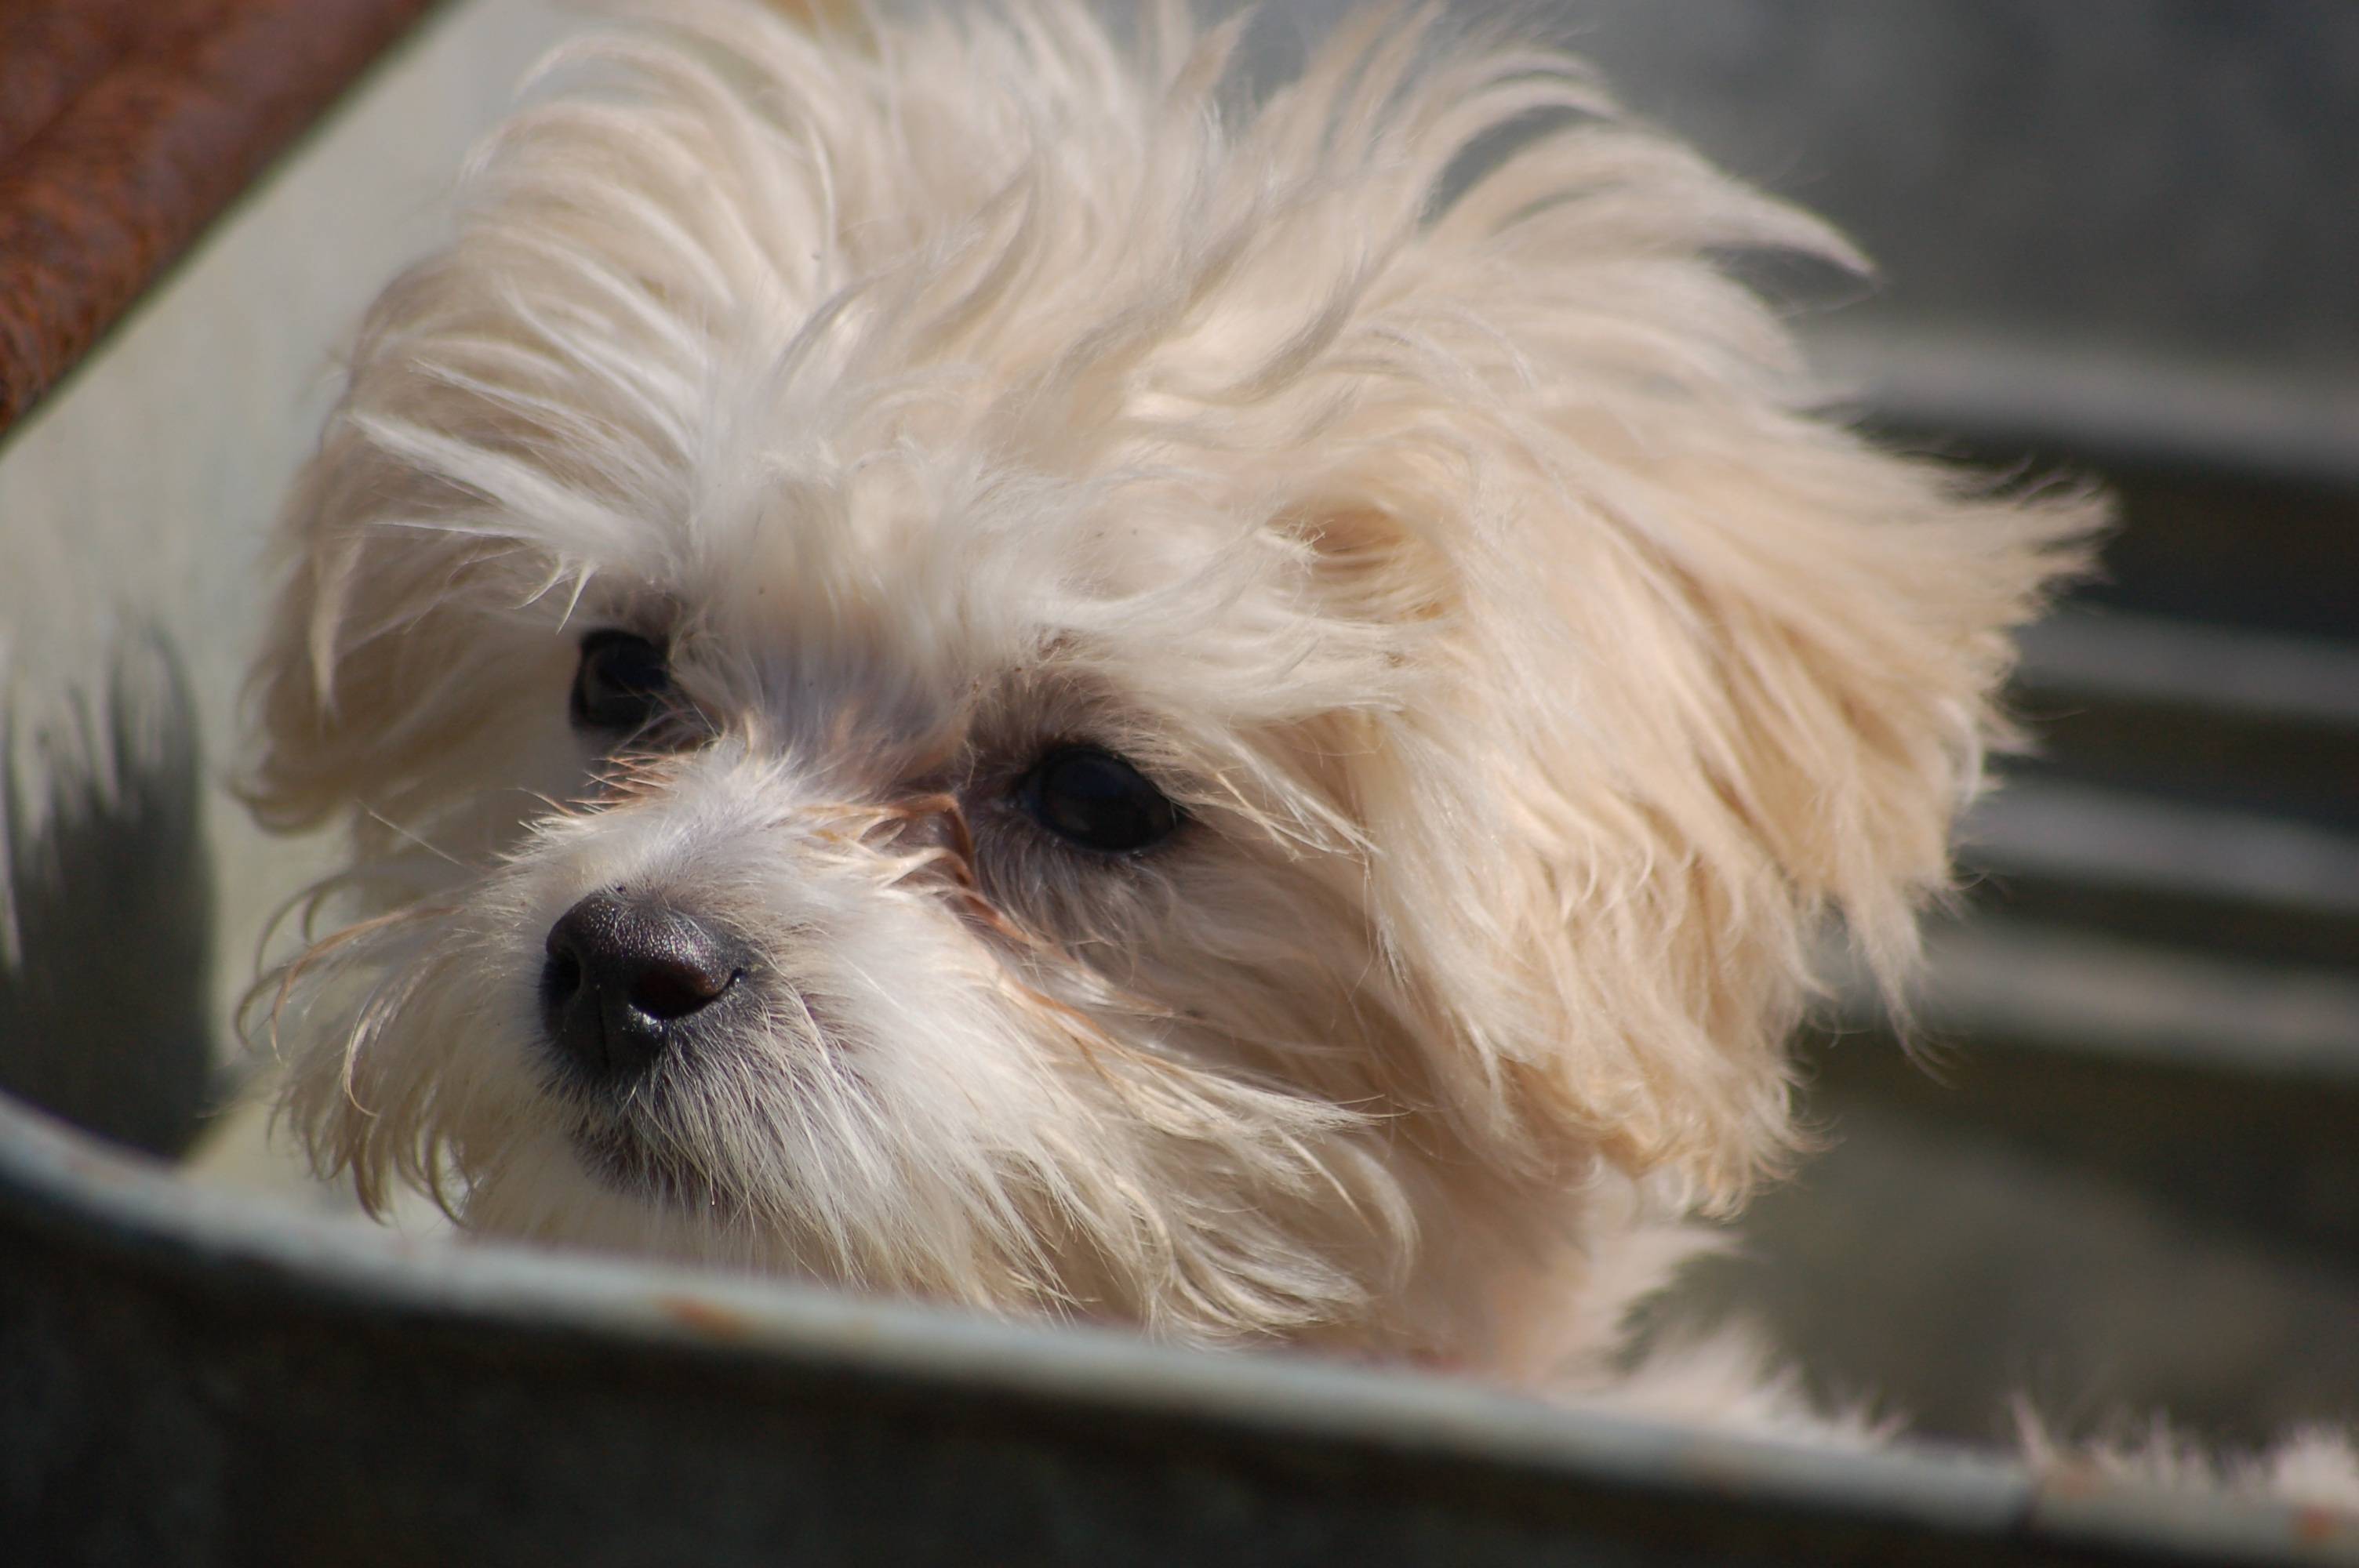
white, sweet, puppy, dog, animal, cute, canine, pet, young, mammal, toy, playful, poodle, outdoors, nose, eyes, happy, furry, vertebrate, domestic, adorable, dog breed, alert, breed, maltese, bichon, bichon frise, pedigreed, bolognese, animal themes, maltese poodle, malti poo, mix breed, mix breed dog, havanese, dog like mammal, schnoodle, dog crossbreeds, cavachon